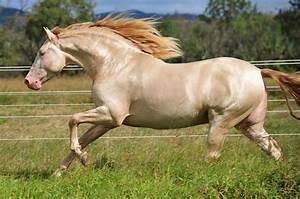
horse